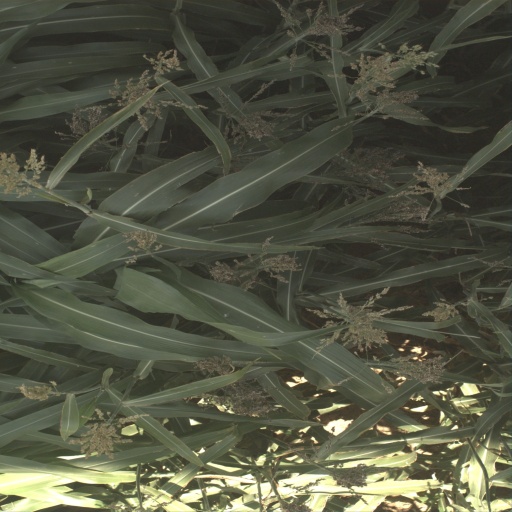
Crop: sorghum